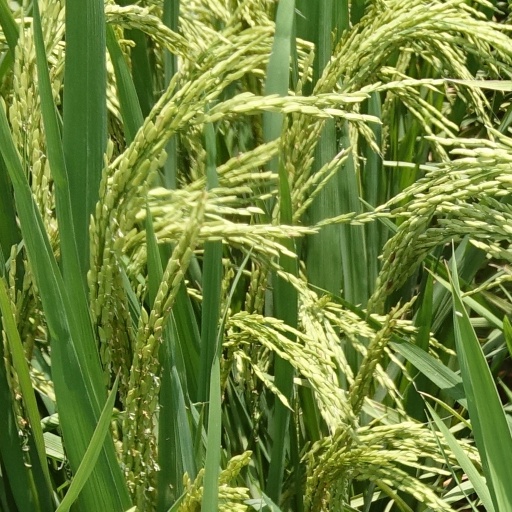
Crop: rice